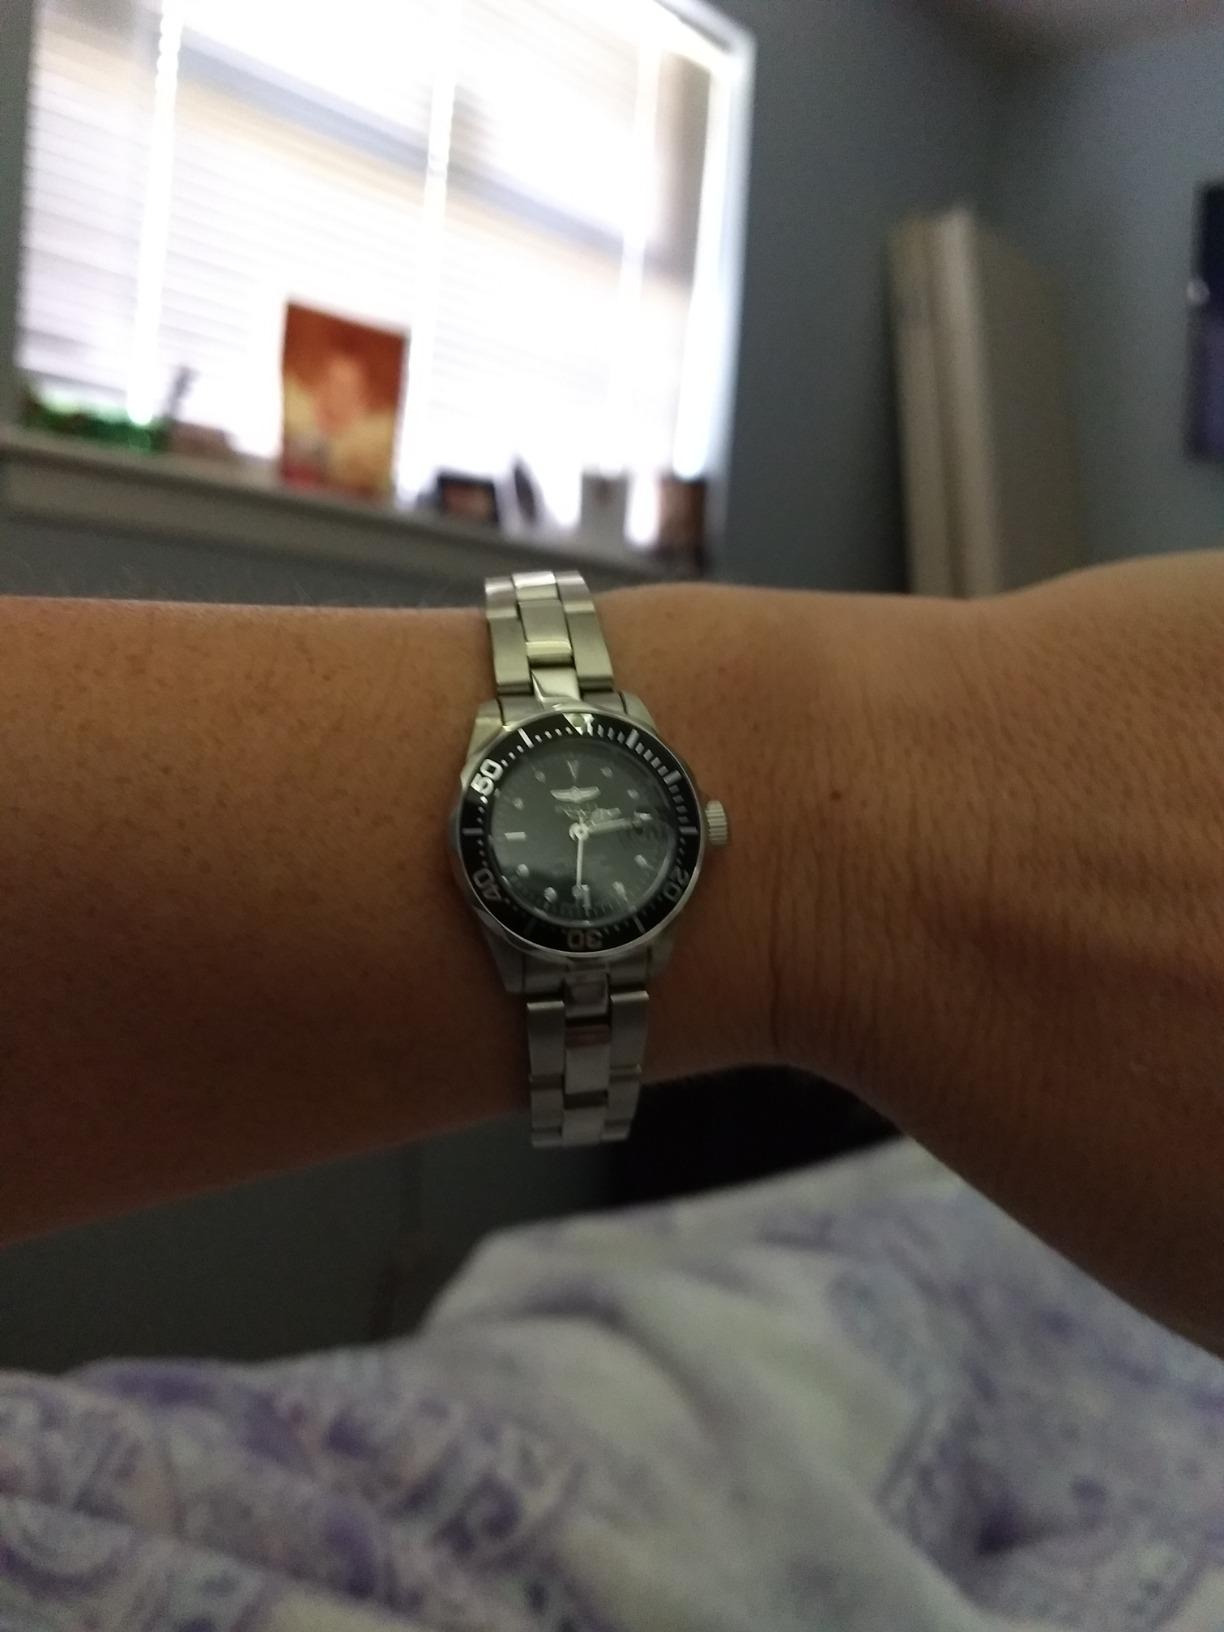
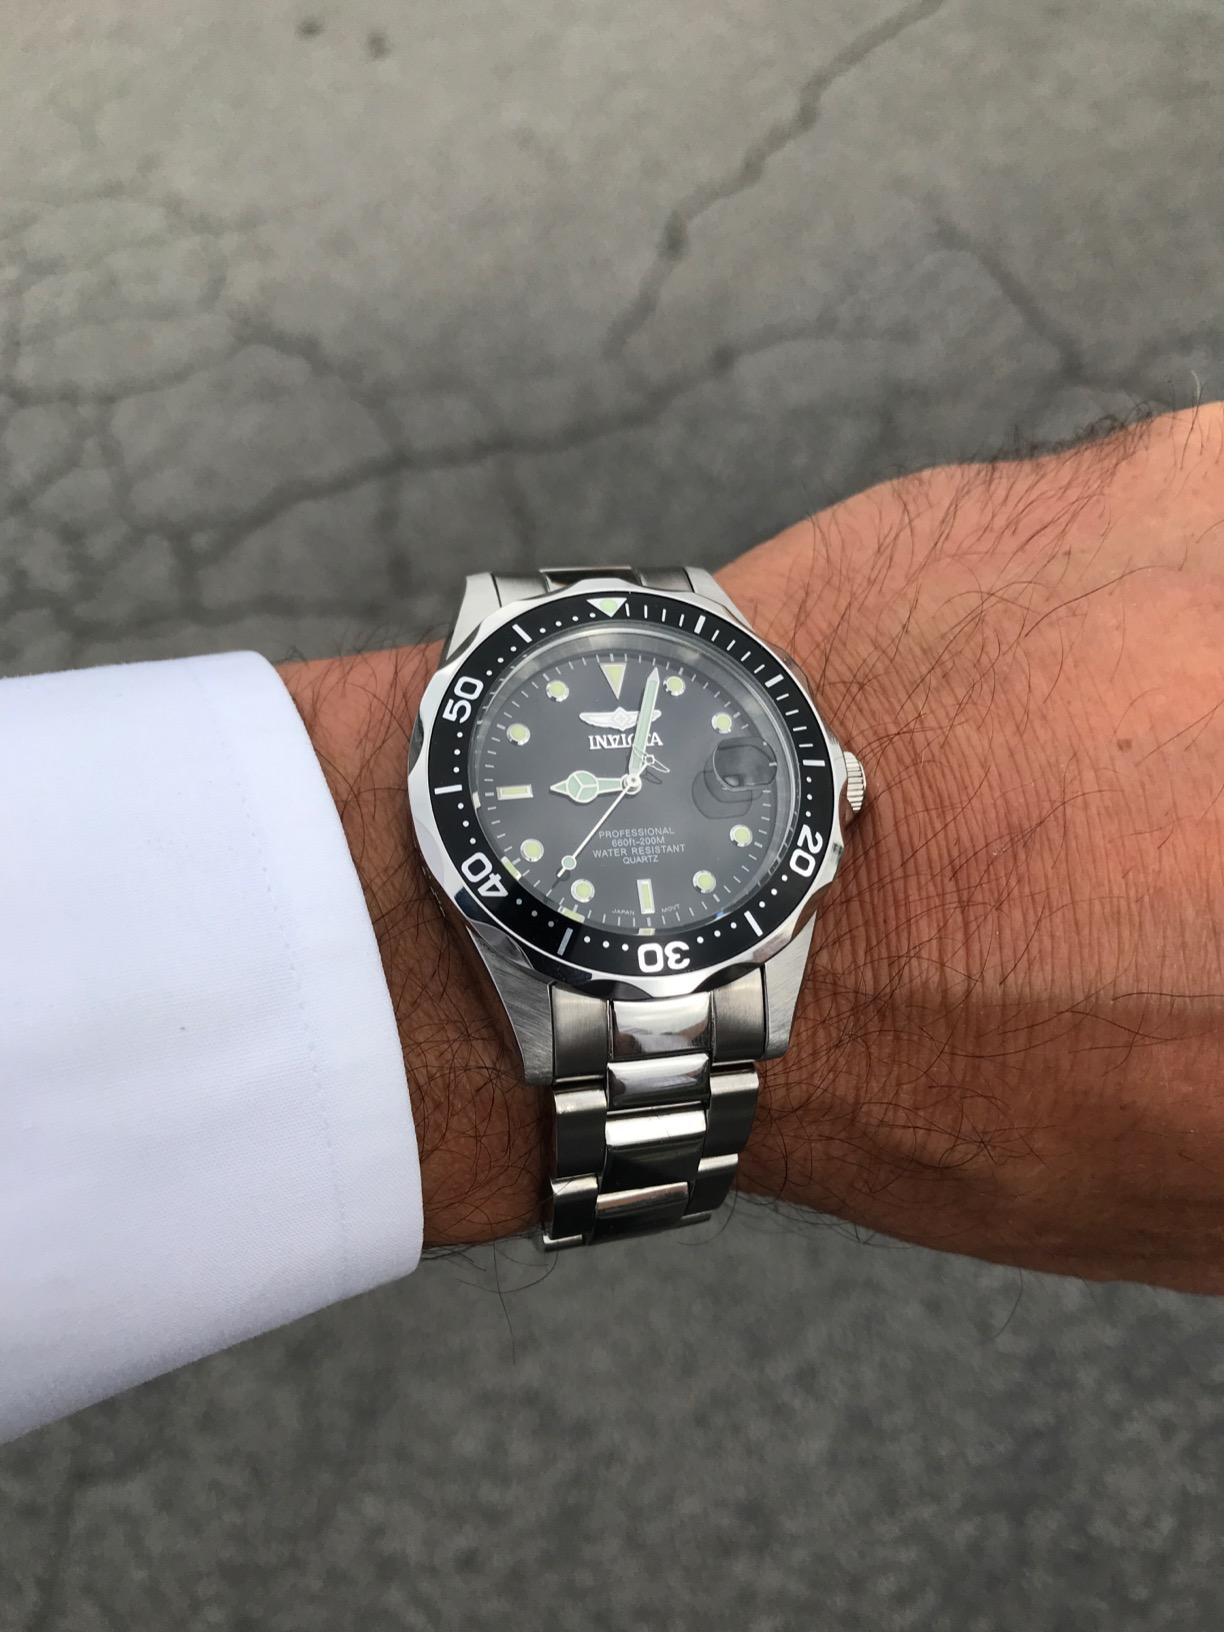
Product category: accessories_watch
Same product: yes